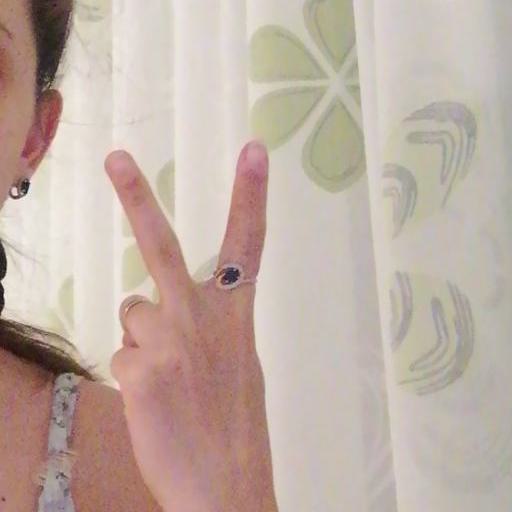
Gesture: peace_inverted